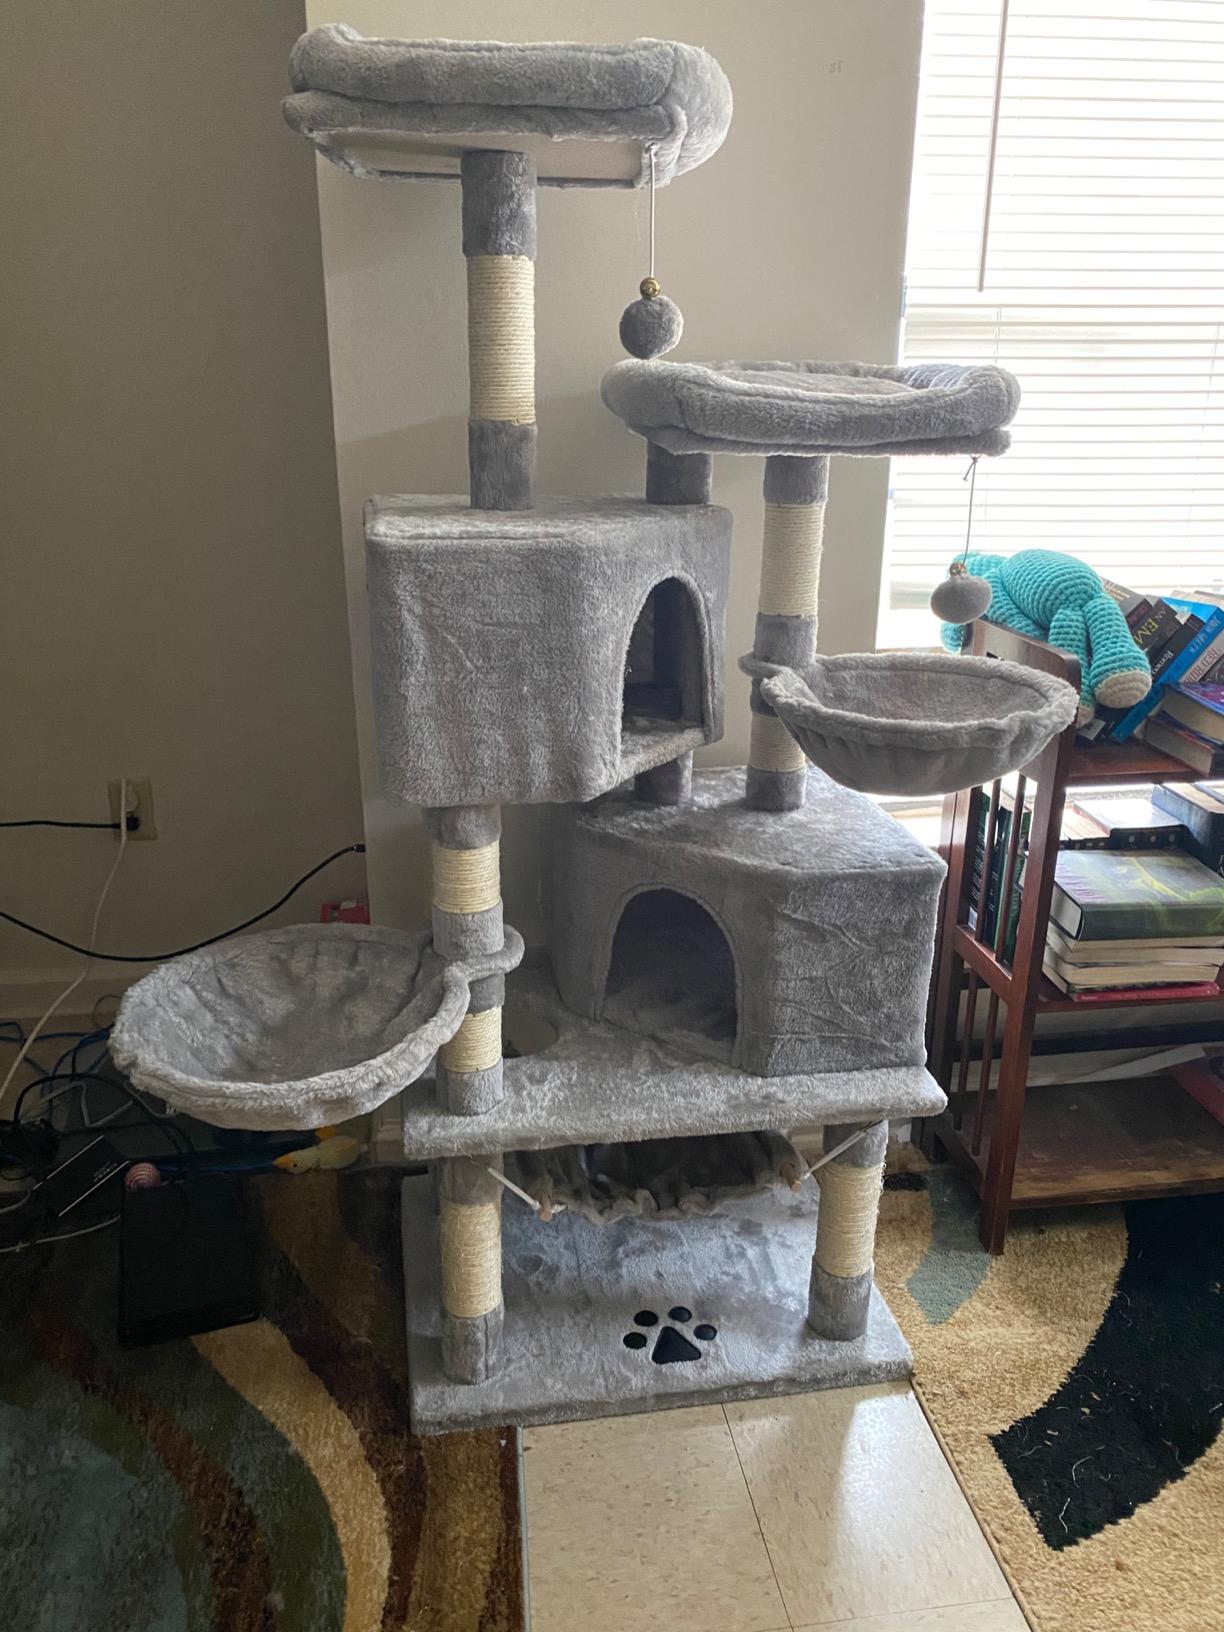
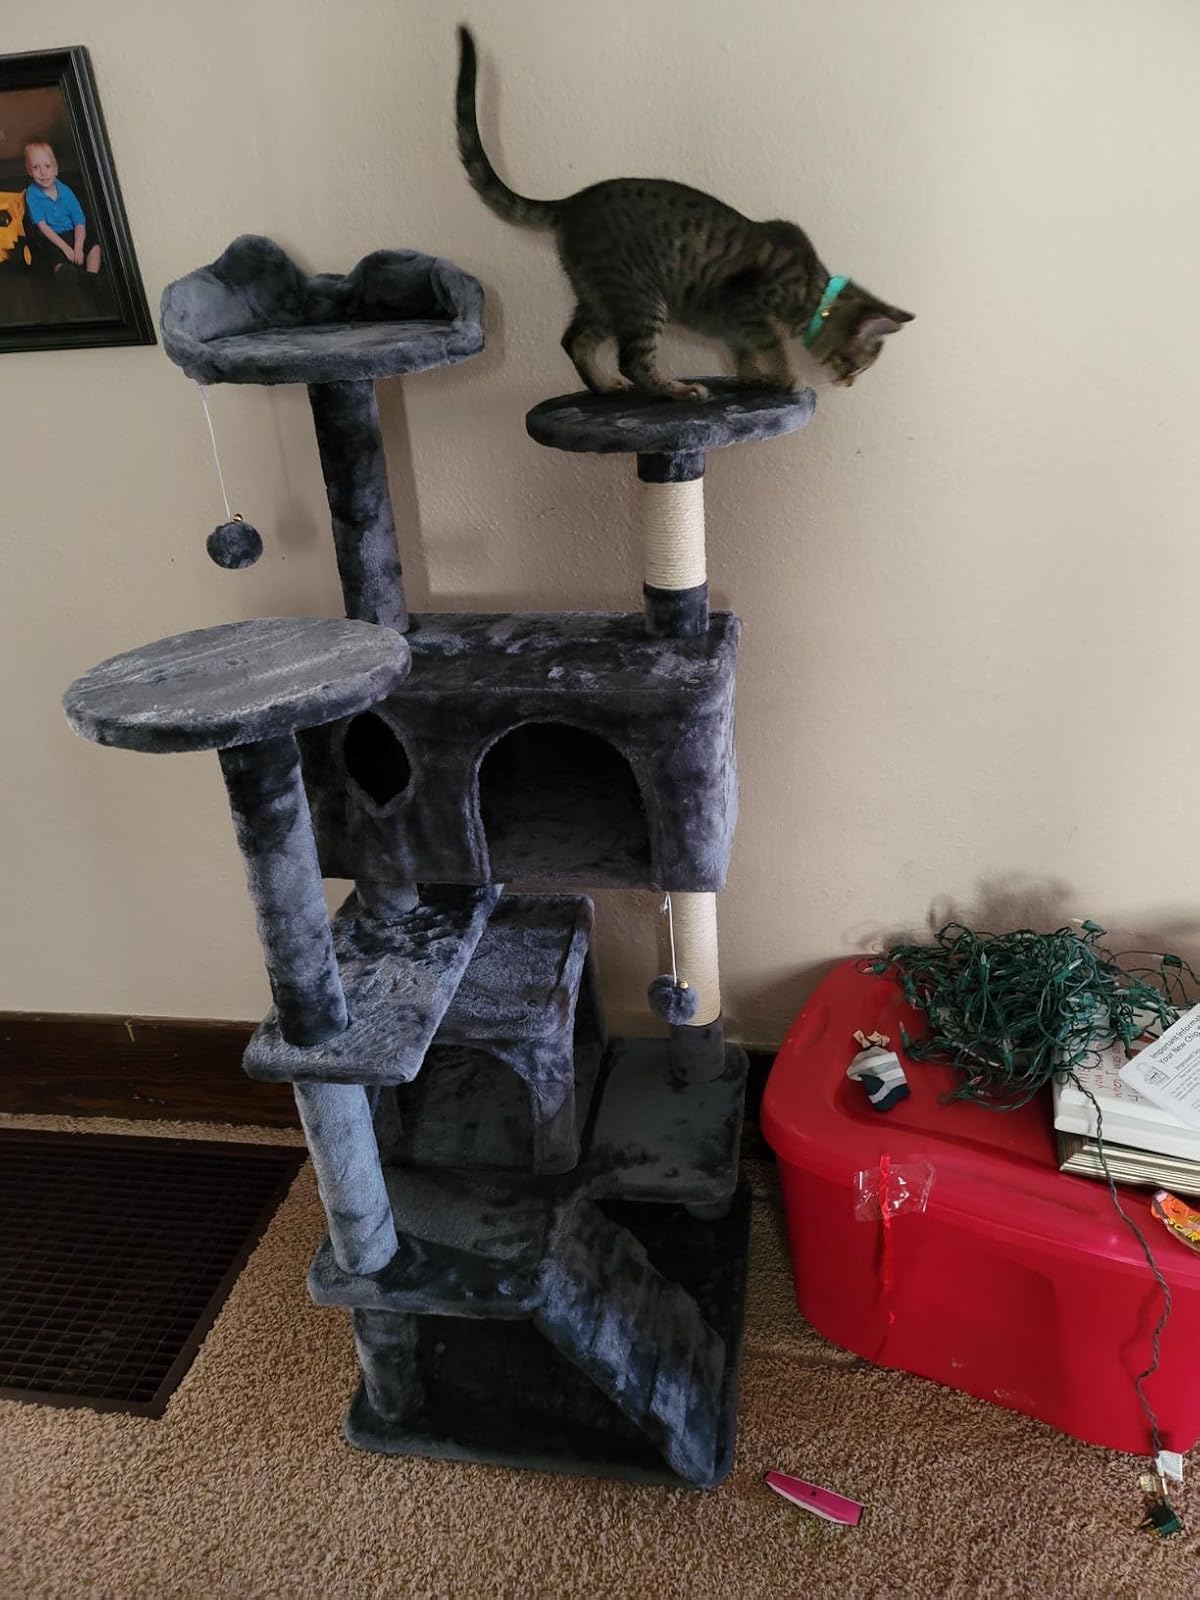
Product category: items_cat tree
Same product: no